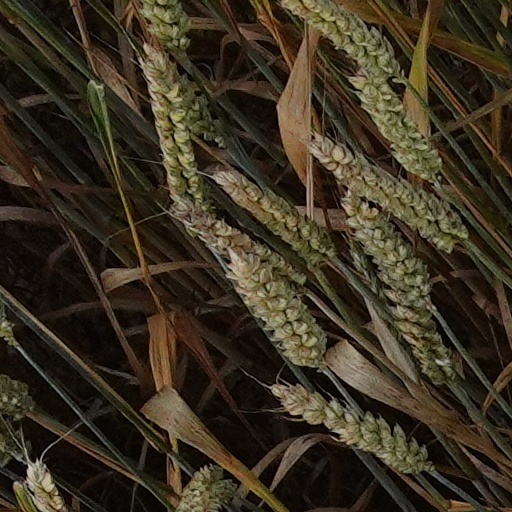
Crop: wheat